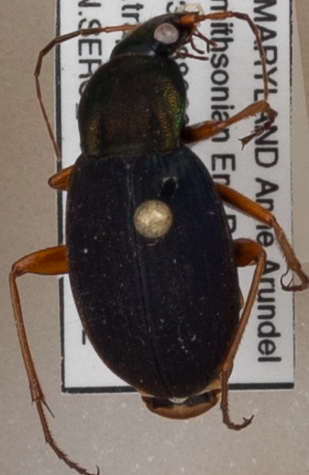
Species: Chlaenius aestivus
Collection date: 2021-07-22
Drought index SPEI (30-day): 0.234
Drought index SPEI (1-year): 2.09
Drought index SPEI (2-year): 1.45